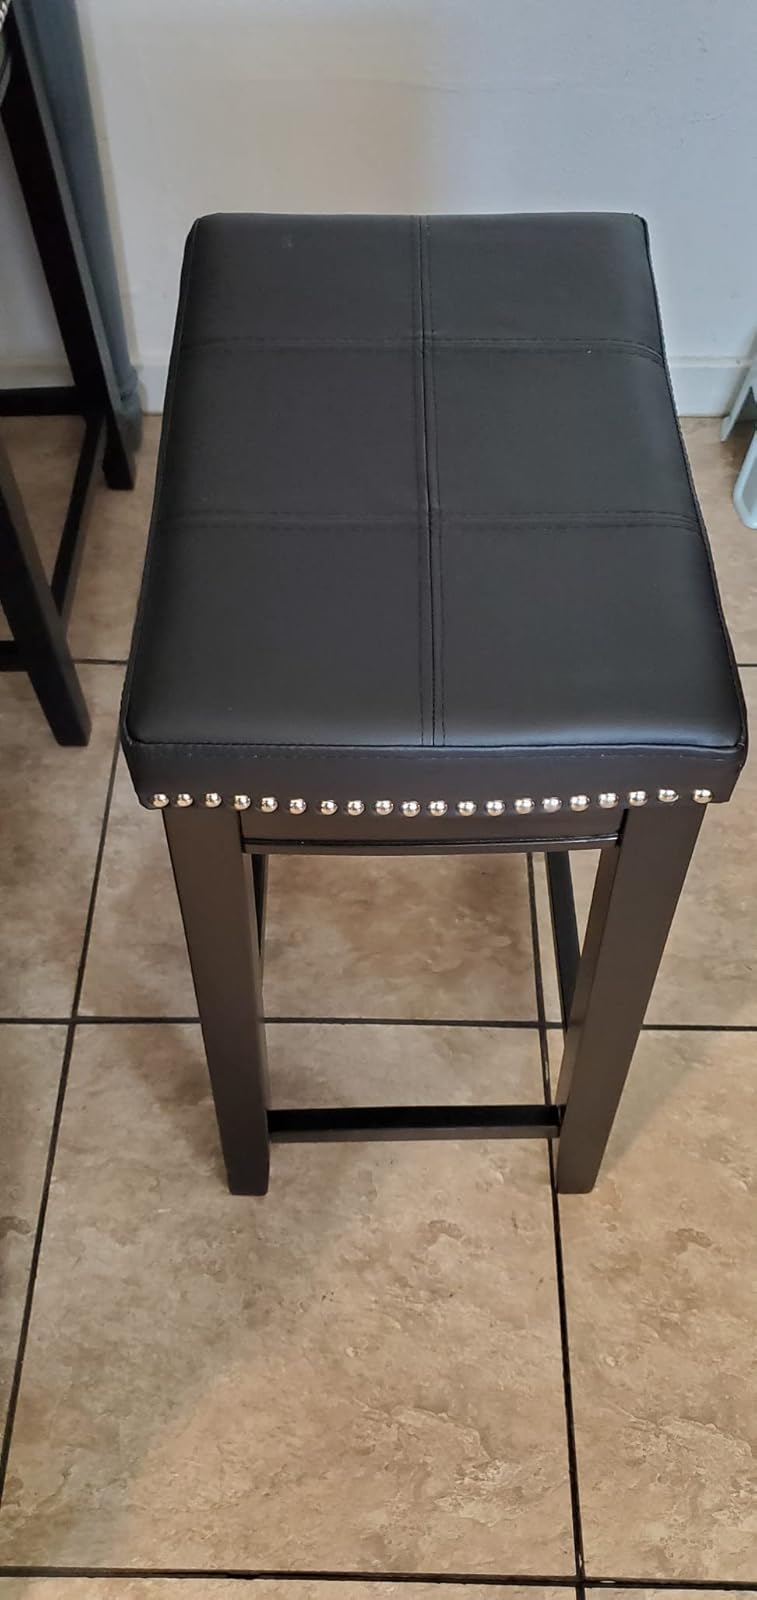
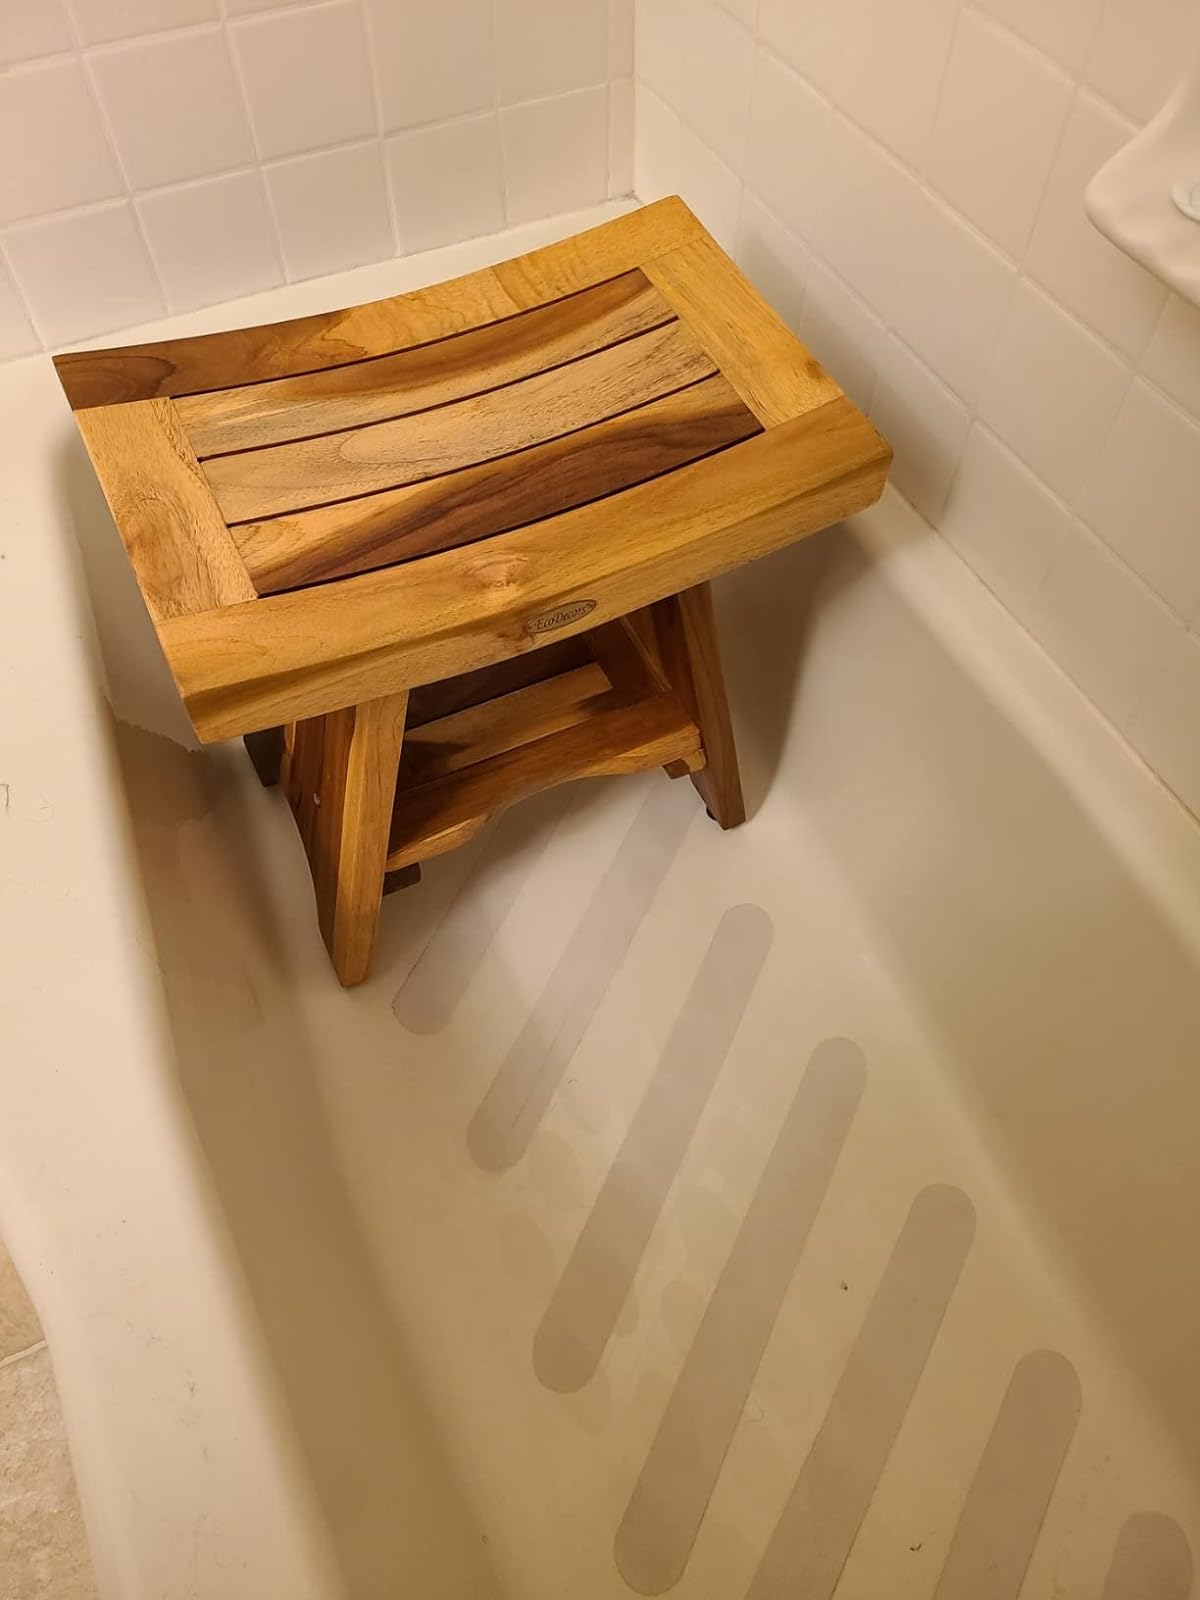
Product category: stool
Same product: no